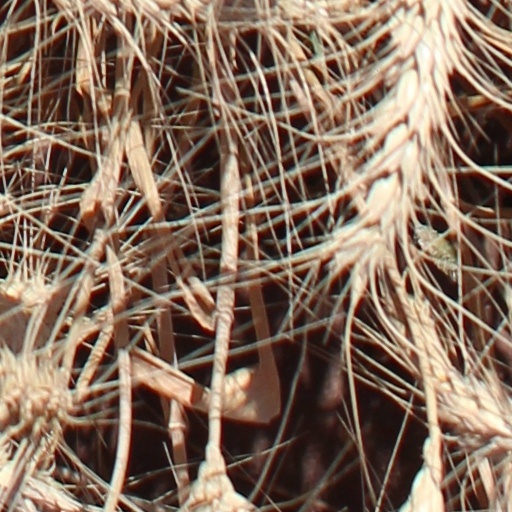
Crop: wheat